Larry Christenson

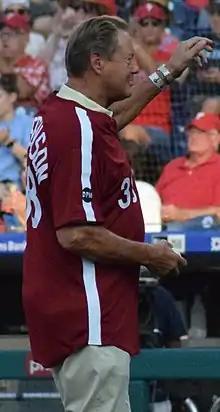
Christenson in 2019

Larry Richard Christenson (born November 10, 1953), nicknamed "L.C.", is an American former professional baseball pitcher, who played his entire Major League Baseball (MLB) career for the Philadelphia Phillies (1973–1983).